Enver Hadri

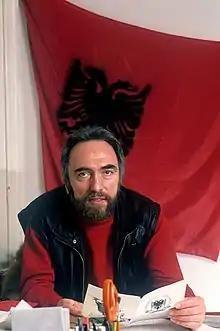
Enver Hadri

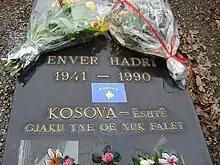
The tomb with the phrase "Kosovo is our unforgivable blood."

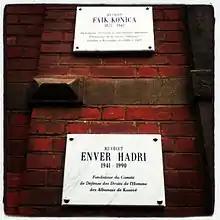
commemorative plaque - Rue d'Albanie 23

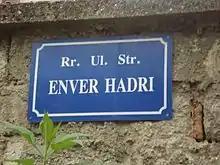
Enver HADRI street Peje Kosove

Enver Hadri (1941 – 25 February 1990) was a Kosovo Albanian human rights activist. According to an Albanian blog AACL, he was assassinated while he stopped at a traffic light in Brussels, by three Yugoslavs working for State Security Administration (UDBA) according to the verdict handed down on Mardi, Veselin Vukotic and Andrija Draskovic were found guilty of carrying out the crime and Bozidar Spacic of ordering it. This happened in the commune of Saint-Gilles, at the crossroads between the rue St Bernard and the rue de la Victoire. Hadri had with him the list of 32 Albanians killed in Kosovo by Serbia, which he would submit to the European Parliament's Human Rights Committee the next day. He lived in Brussels since 1972 where he worked to put on agenda the human rights of Albanians in Kosovo.